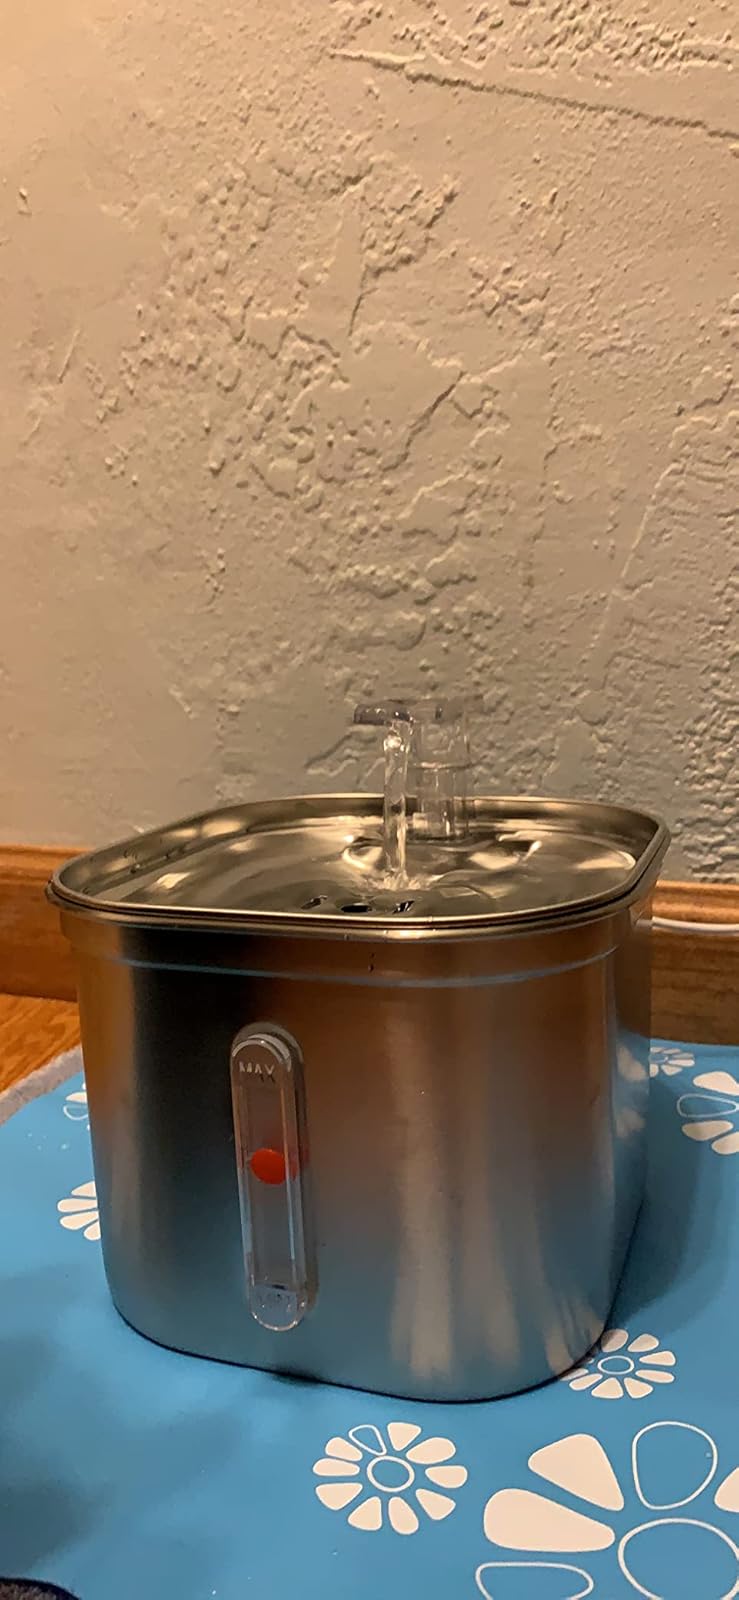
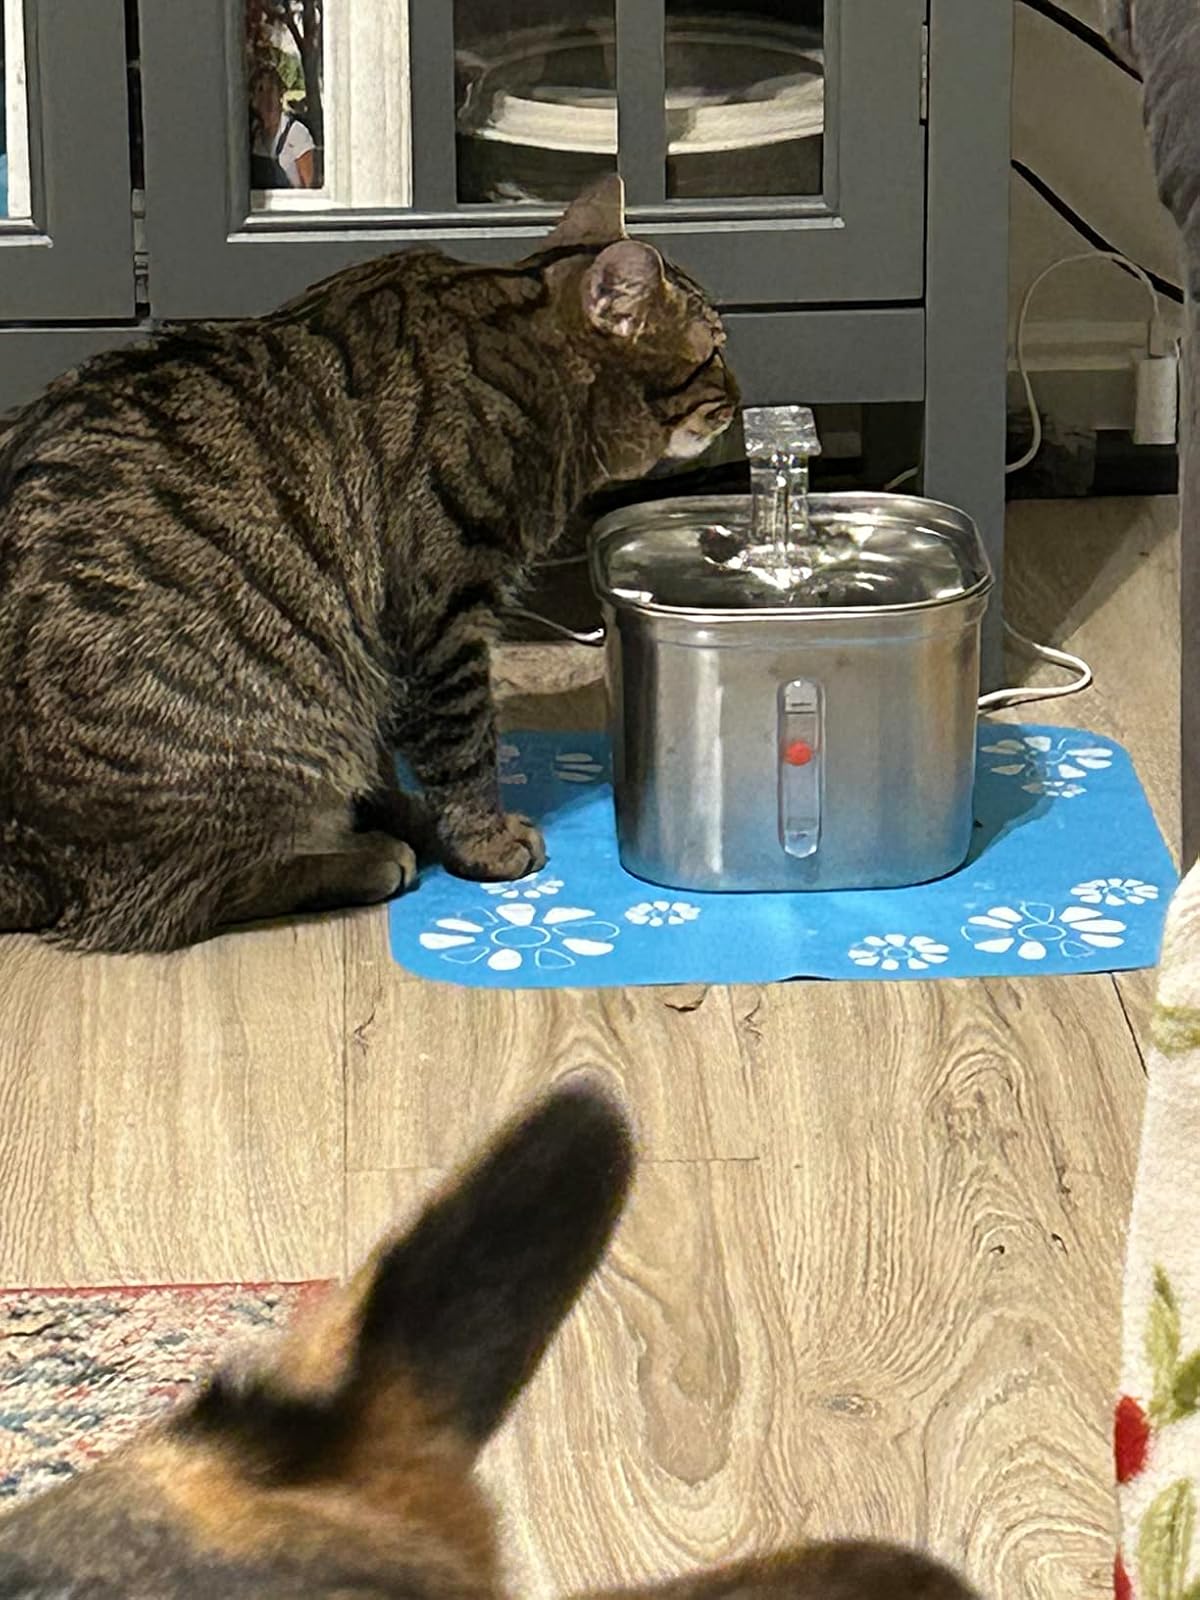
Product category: items_bowl
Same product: yes